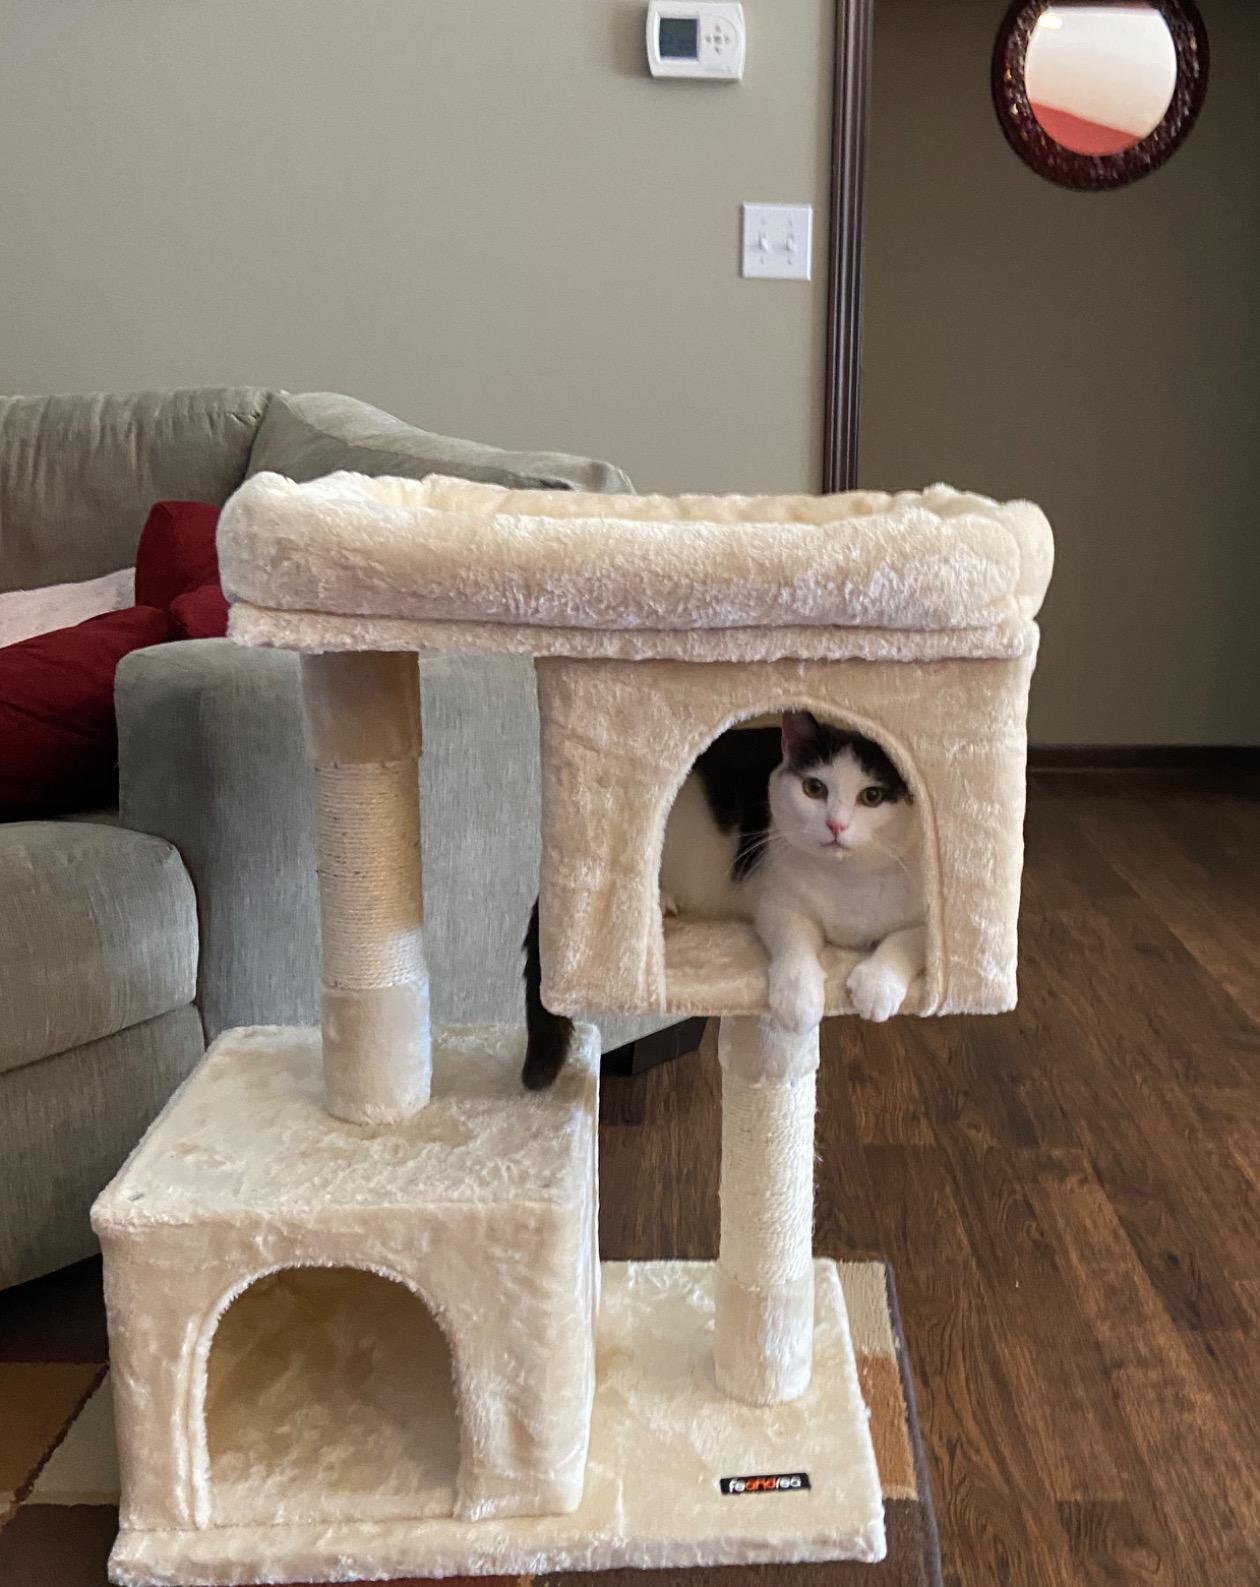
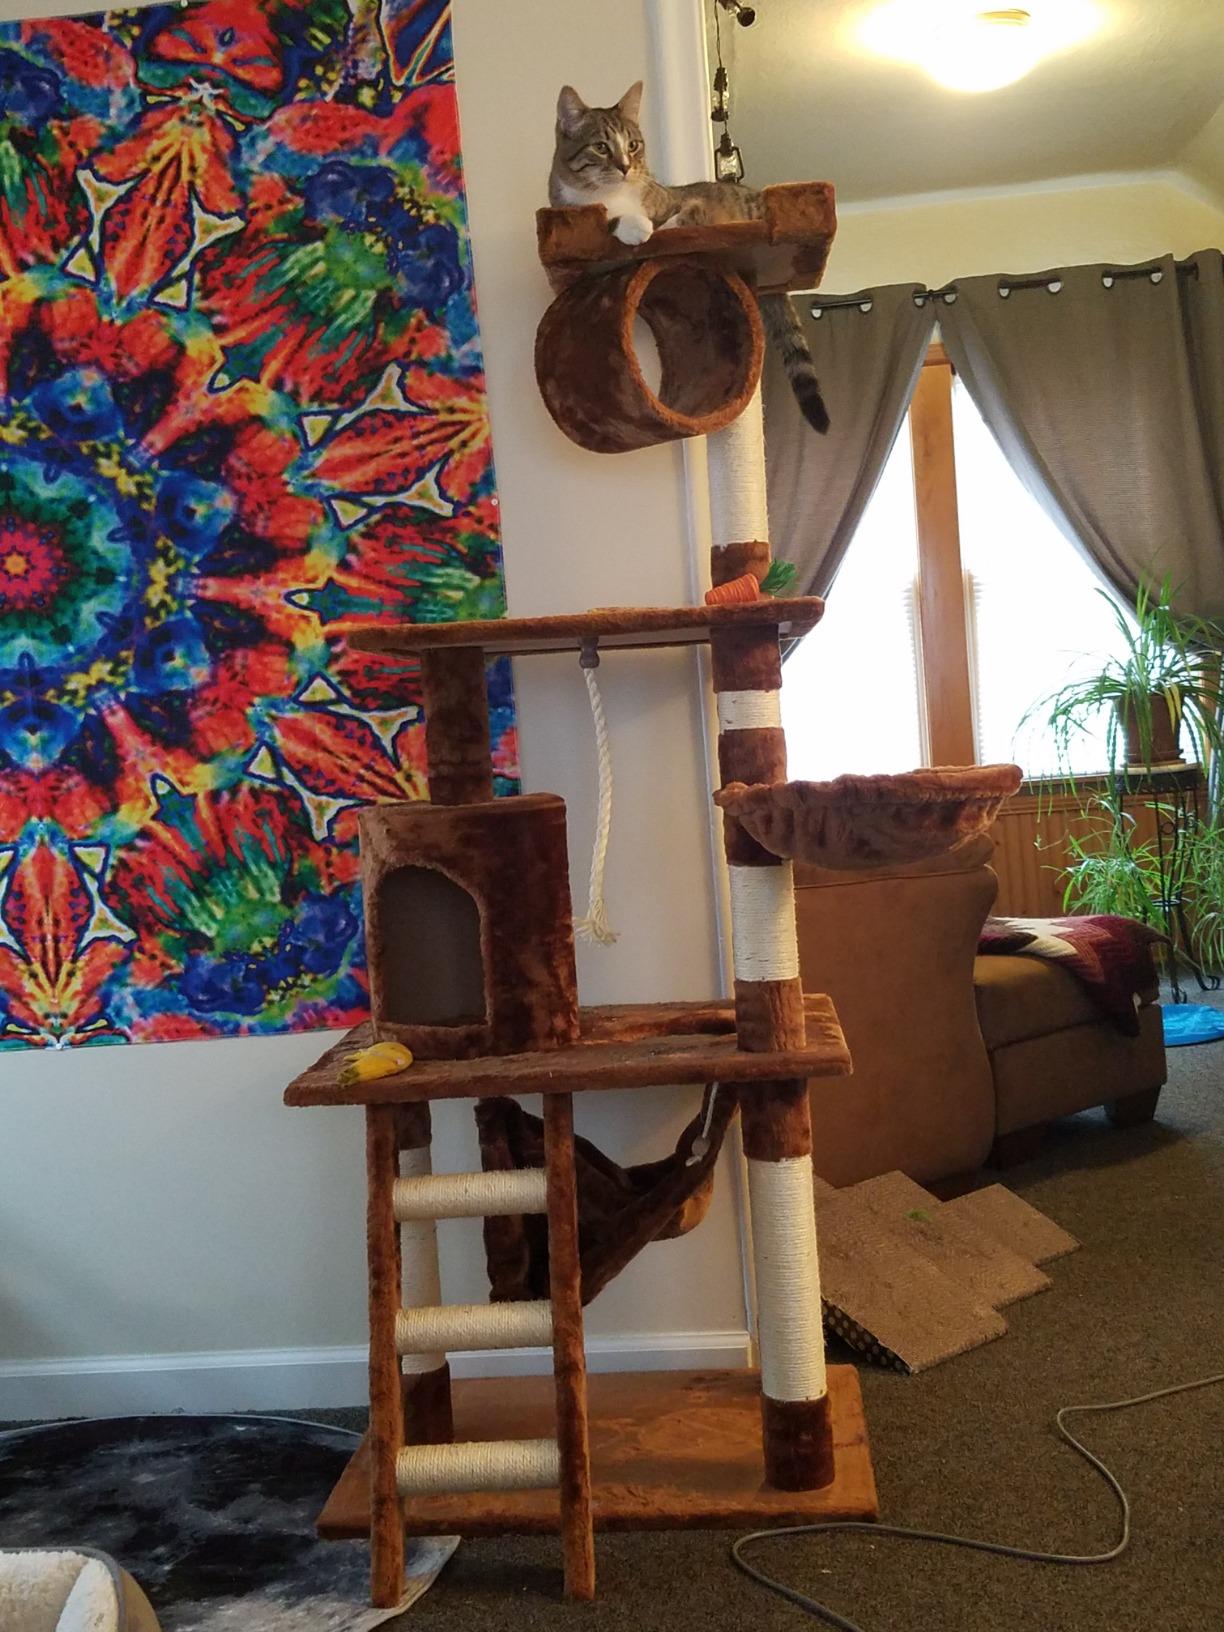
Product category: items_cat tree
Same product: no